Cobra Club

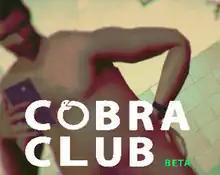
itch.io version cover

Cobra Club is a 2015 video game by independent developer Robert Yang. Players navigate a fictitious mobile application as a nude character standing before a mirror to take and send dick pics as customisable photos of their character's penis. These images, shared initially with other automated users of the platform, are revealed at the end of the game to have been uploaded without the player's awareness to an online page on blogging website Tumblr. Inspired by critiques of mass surveillance and the privacy issues of dating apps, Yang developed "Cobra Club" to provide players with a "safer space" to simulate taking dick pics and make the player aware of the data and privacy implications of those practices in real life.